Illusion of Kate Moss

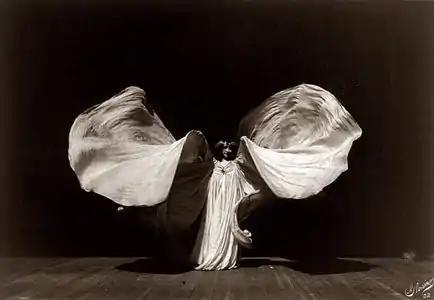
Portrait of Loie Fuller performing a serpentine dance, by Frederick Glasier, 1902

The illusion of Kate Moss is regarded by many critics as the highlight of the "Widows" runway show. Writing for "Vogue", Sarah Mower said that "only Alexander McQueen could provide the astonishing feat of techno-magic that ended his show." Robert McCaffrey, writing in "The Fashion Studies Journal", called it "one of McQueen's most enduring and iconic finales". American fashion editor Robin Givhan wrote that "McQueen created a fantasy that made his audience believe in the wizardry of fashion and its ability to move the spirit." Jess Cartner-Morley of "The Guardian" called it a "suitably haunting finale". Lisa Armstrong at "The Times" was more critical, calling it "unspeakably cheesy". Kerry Youmans, a publicist for McQueen, recalled seeing audience members crying upon viewing it. Writing after McQueen's death in 2010, Lorraine Candy, editor-in-chief of "Elle", said that "The hologram of Moss... was all we talked about for months afterwards." In 2014, Jessica Andrews of "Vanity Fair" named it one of the most dramatic runway stunts in history.